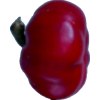
Label: red_pepper